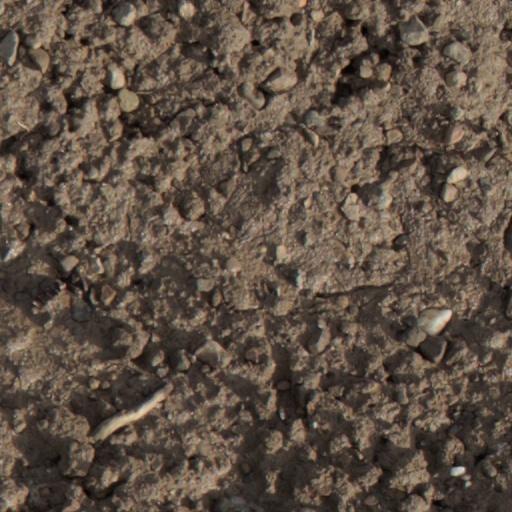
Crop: wheat